List of historic properties in Scottsdale, Arizona

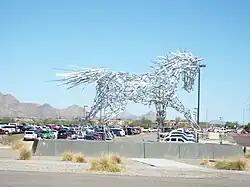

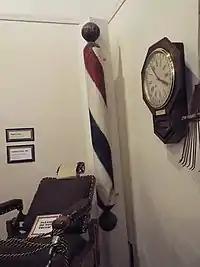
1905 Barber's pole

Old Town Scottsdale is located on the original townsite of Scottsdale. The following is a brief description of the historic buildings pictured in this section.